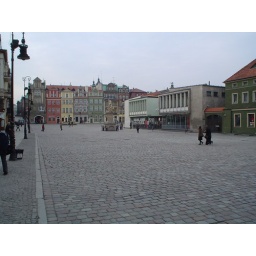
The old center. They had a nice idea in the 60's to build the houses on the left to the market square.